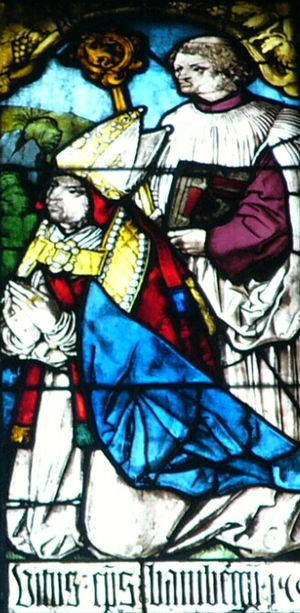
Veit I. Truchsess von Pommersfelden est prince-évêque de Bamberg de 1501 à sa mort.